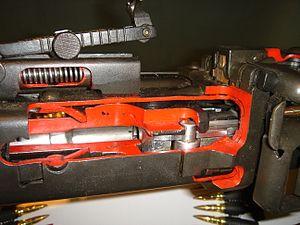
La Maschinengewehr 42 allemande, plus connue sous son code de nomenclature « MG42 », est considérée comme l'une des meilleures mitrailleuses de la Seconde Guerre mondiale. Les premières armes arrivent dans les unités au cours de l'année 1942. Elle est largement utilisée par l'infanterie de la Wehrmacht pendant la deuxième moitié de la Seconde Guerre mondiale et ses dérivés modernes comme la « MG3 », la « M53 » ou la « MG42/59 », chambrés en 7,62 OTAN, sont encore en service dans de nombreux pays.